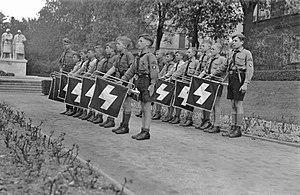
La Deutsches Jungvolk était la subdivision des Jeunesses hitlériennes qui s'occupait des garçons âgés de 10 à 14 ans.